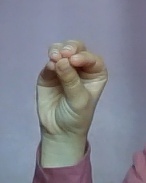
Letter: ha